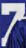
Number: 7